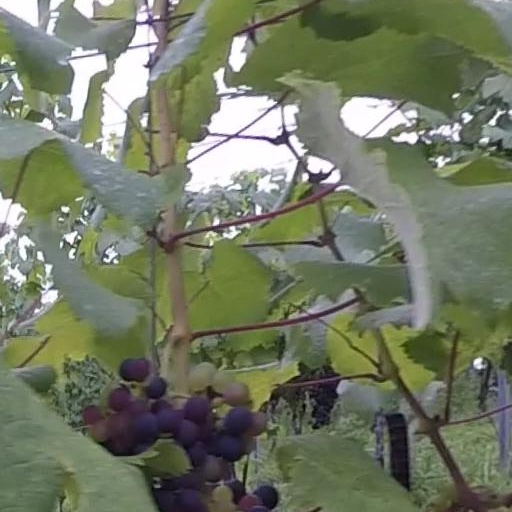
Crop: grape